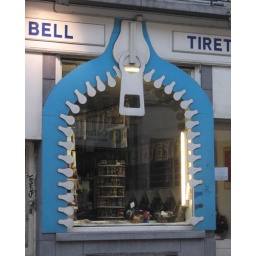
street sign in ixelles, brussels